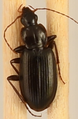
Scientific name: Calathus advena
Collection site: Rocky Mountains NEON (RMNP), plot RMNP_007